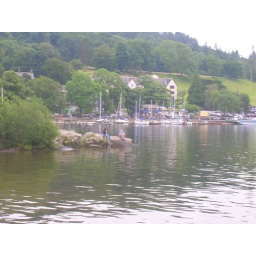
Scott and Dana on a rock in the lake